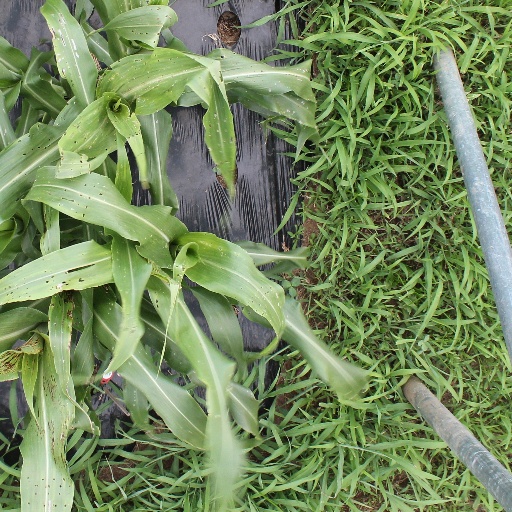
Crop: sorghum